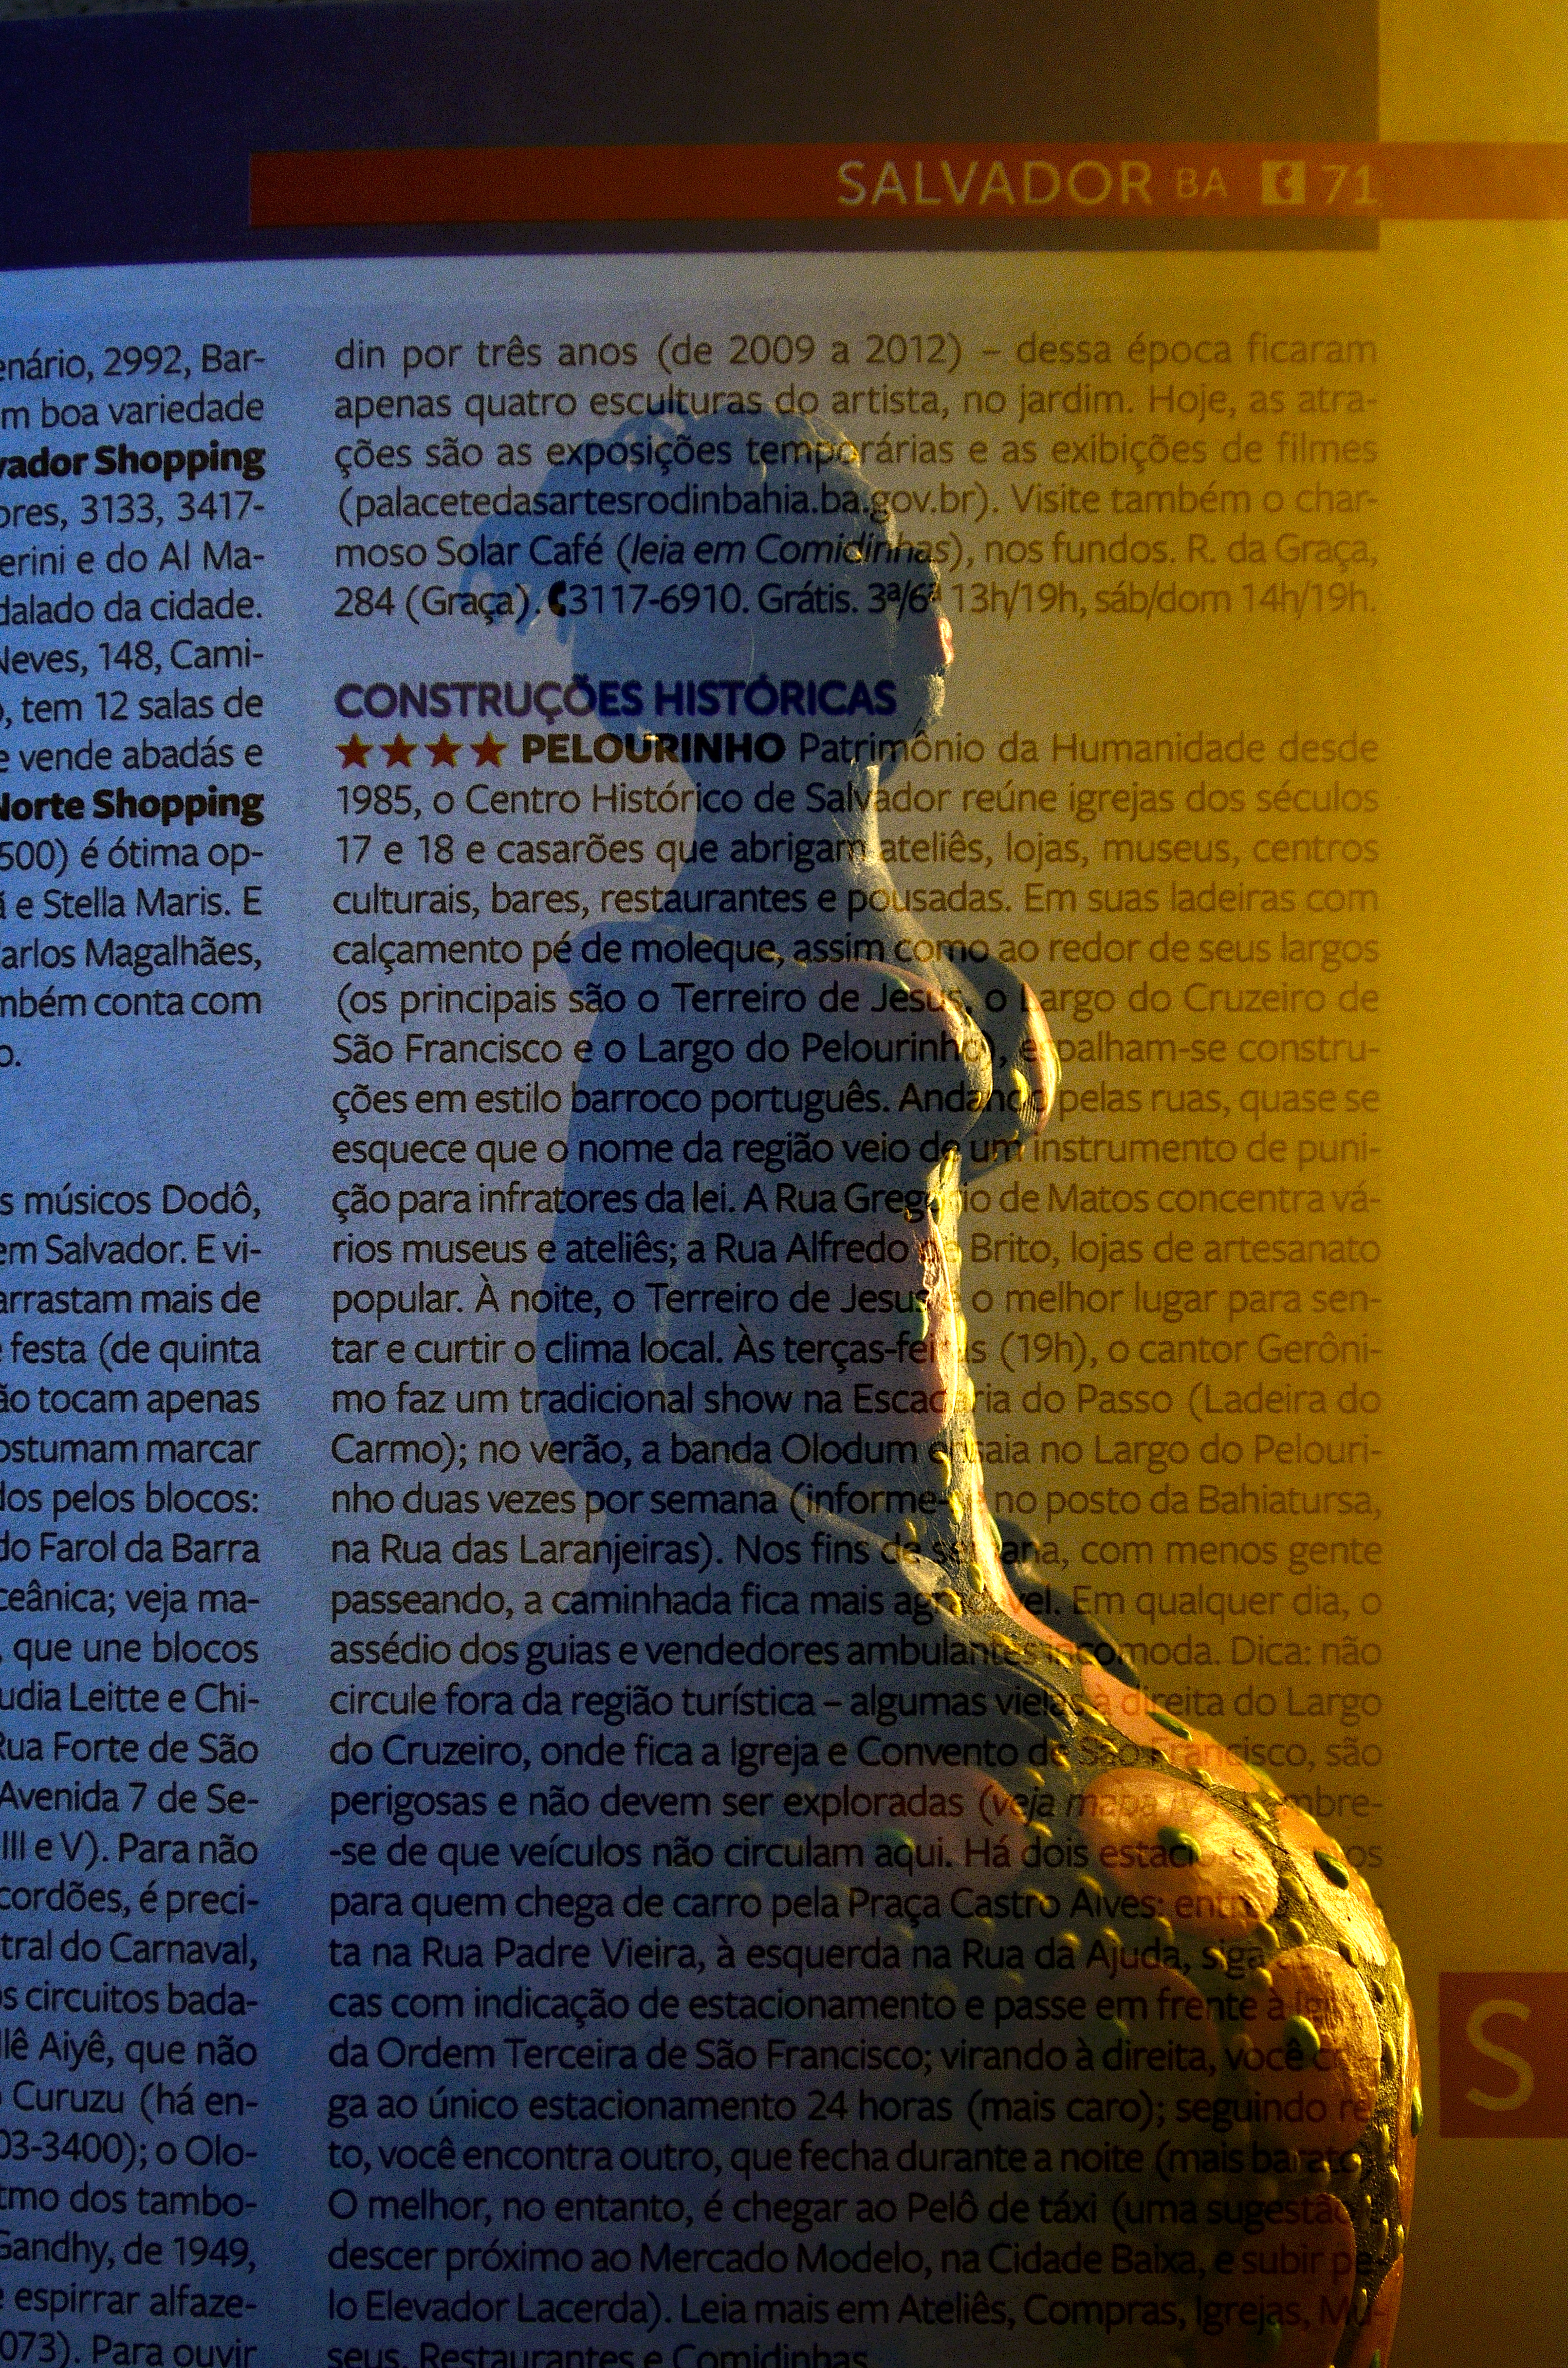
color, art, text, rosa, negro, rojo, poster, bahia, brasil, br, salvador, negra, pelourinho, dobleexposicin, quatrorodas, mulata, doubleexpousure, saudade, screenshot